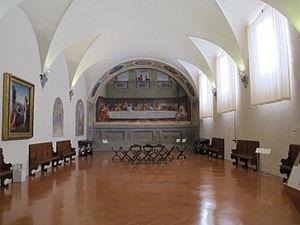
Le musée du Cenacolo di San Salvi est un espace muséal installé dans le réfectoire et les pièces annexes de l'ancien couvent attenant à l'église San Michele in San Salvi de Florence.